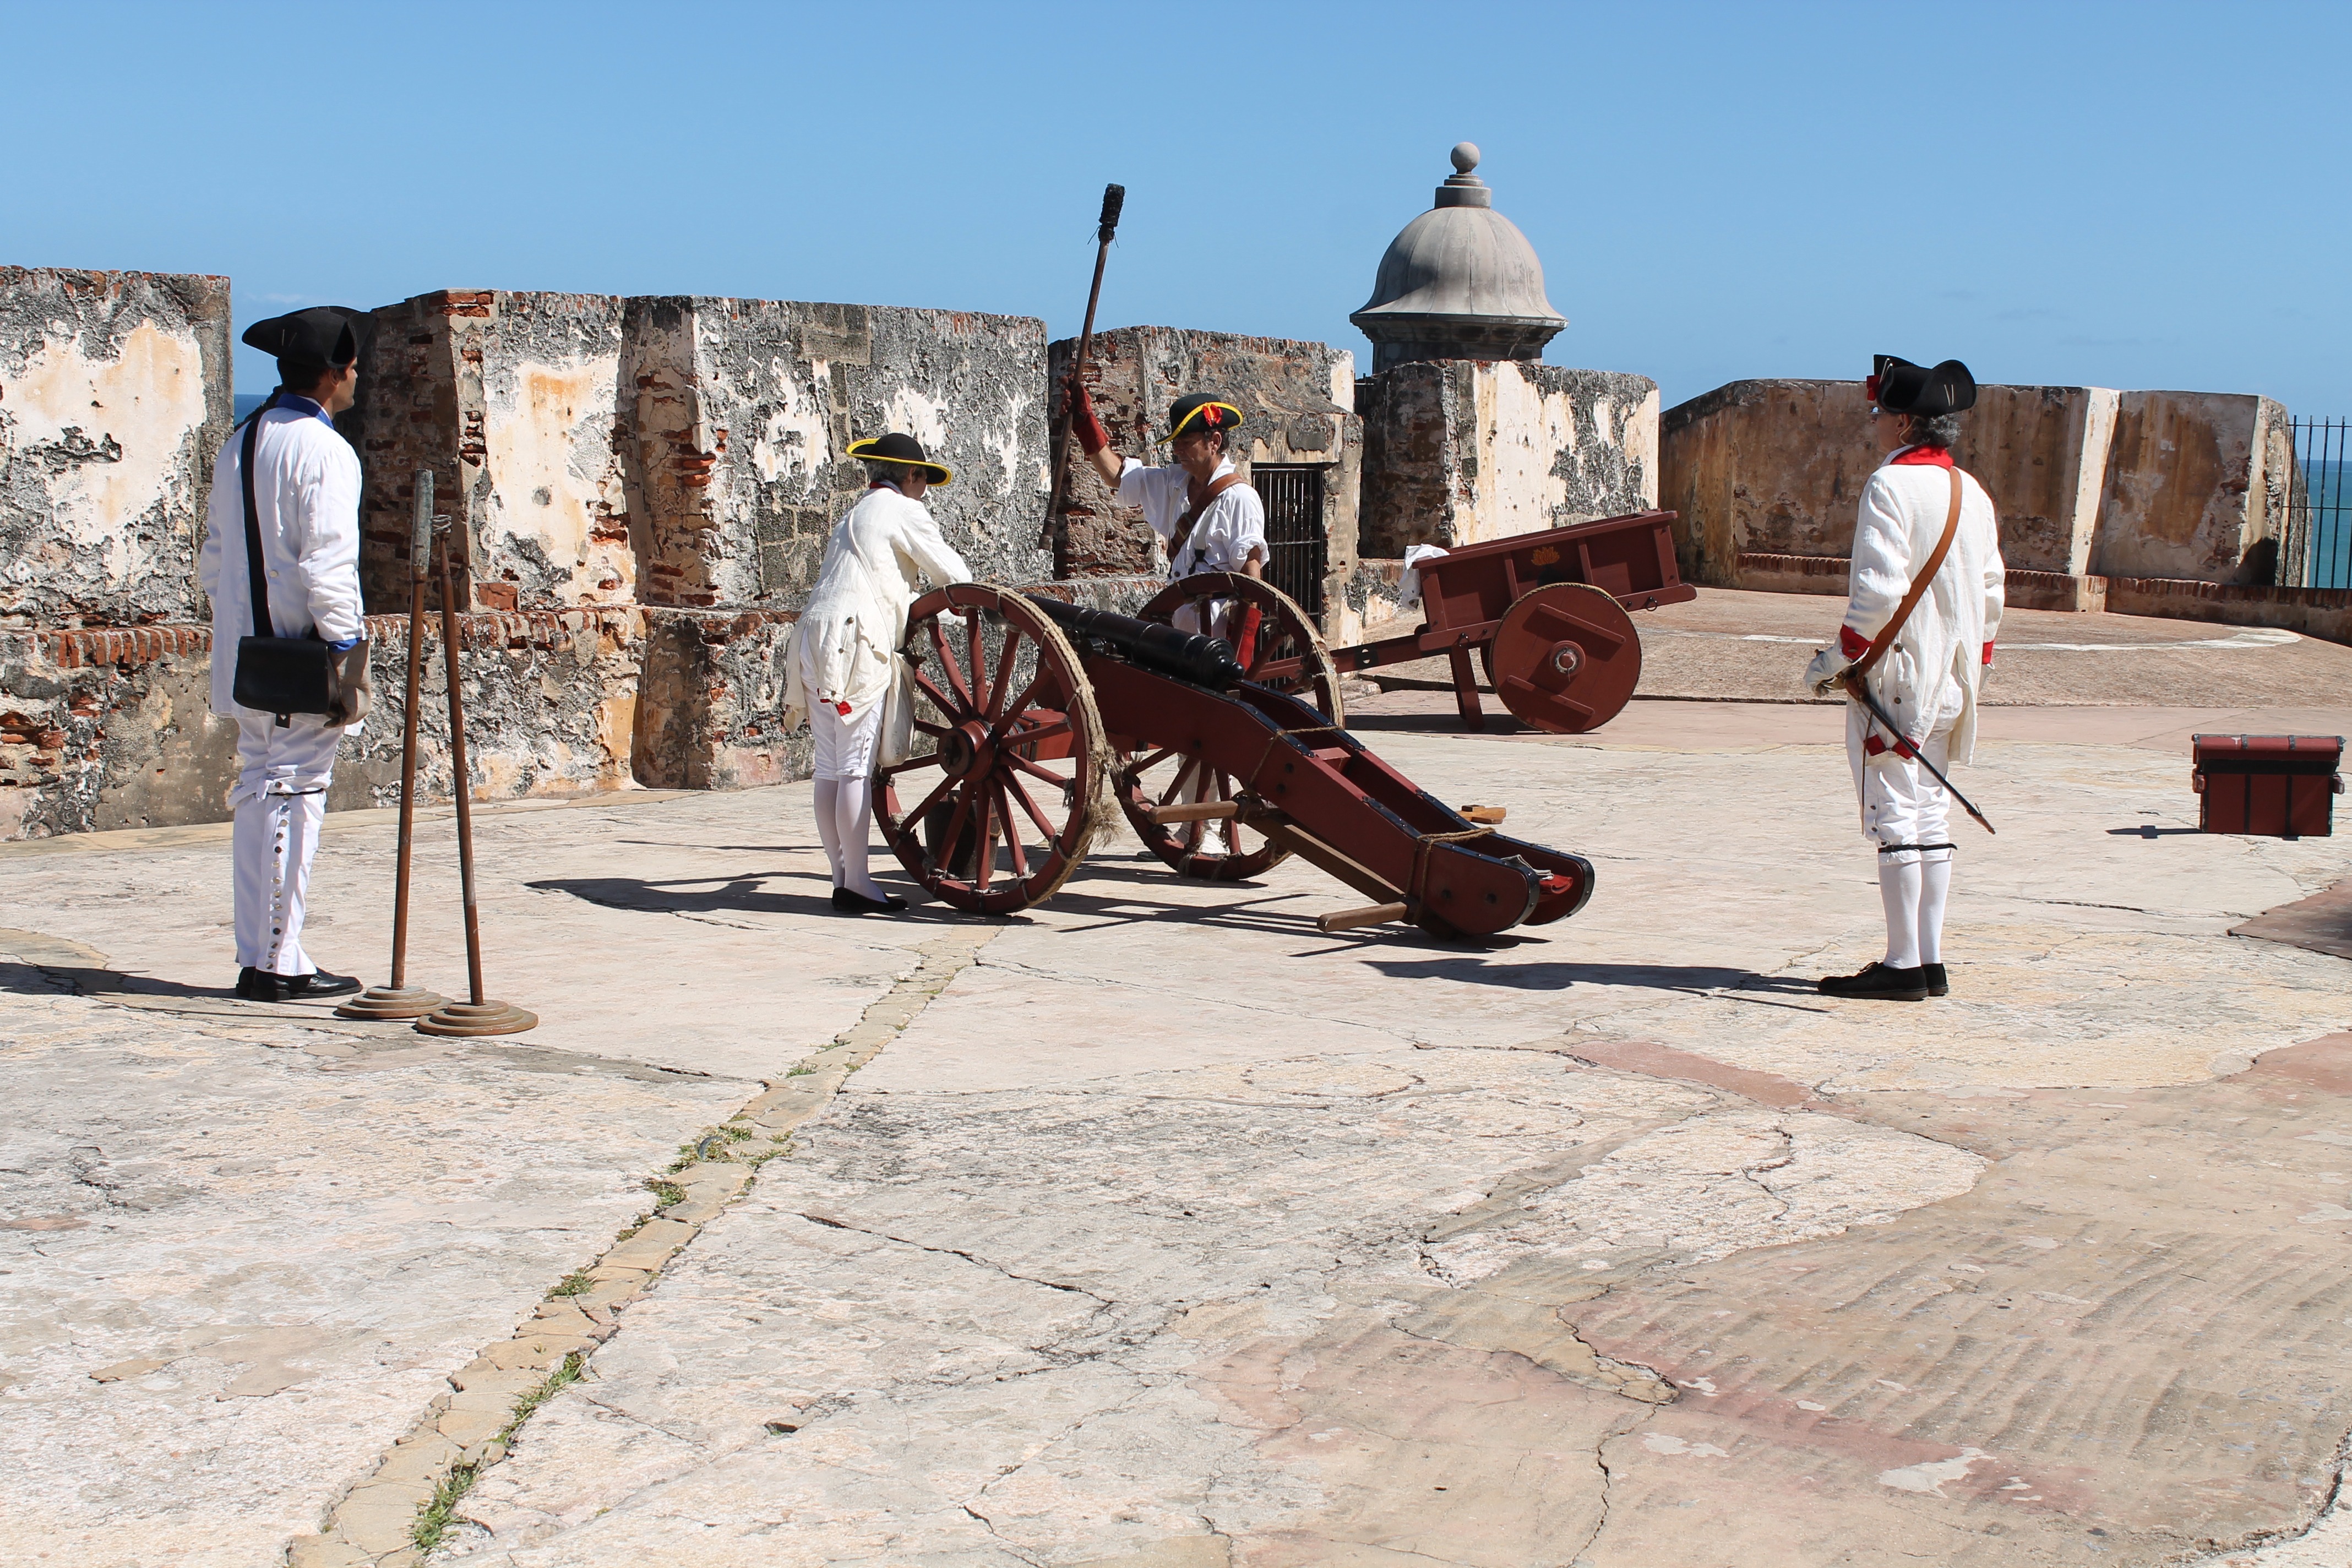
castle, historic, sculpture, art, fortress, temple, history, fort, cannon, spanish, puerto rico, ancient history